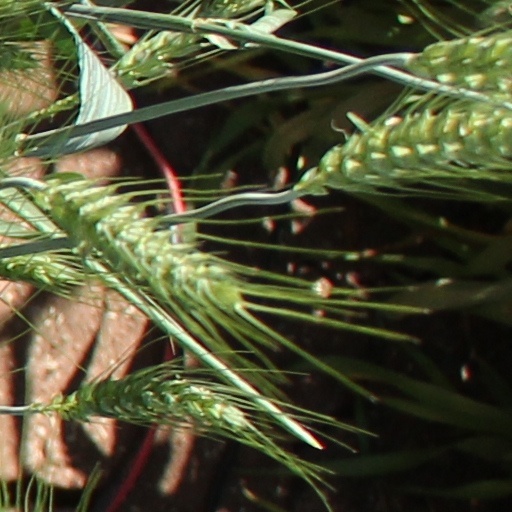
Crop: wheat